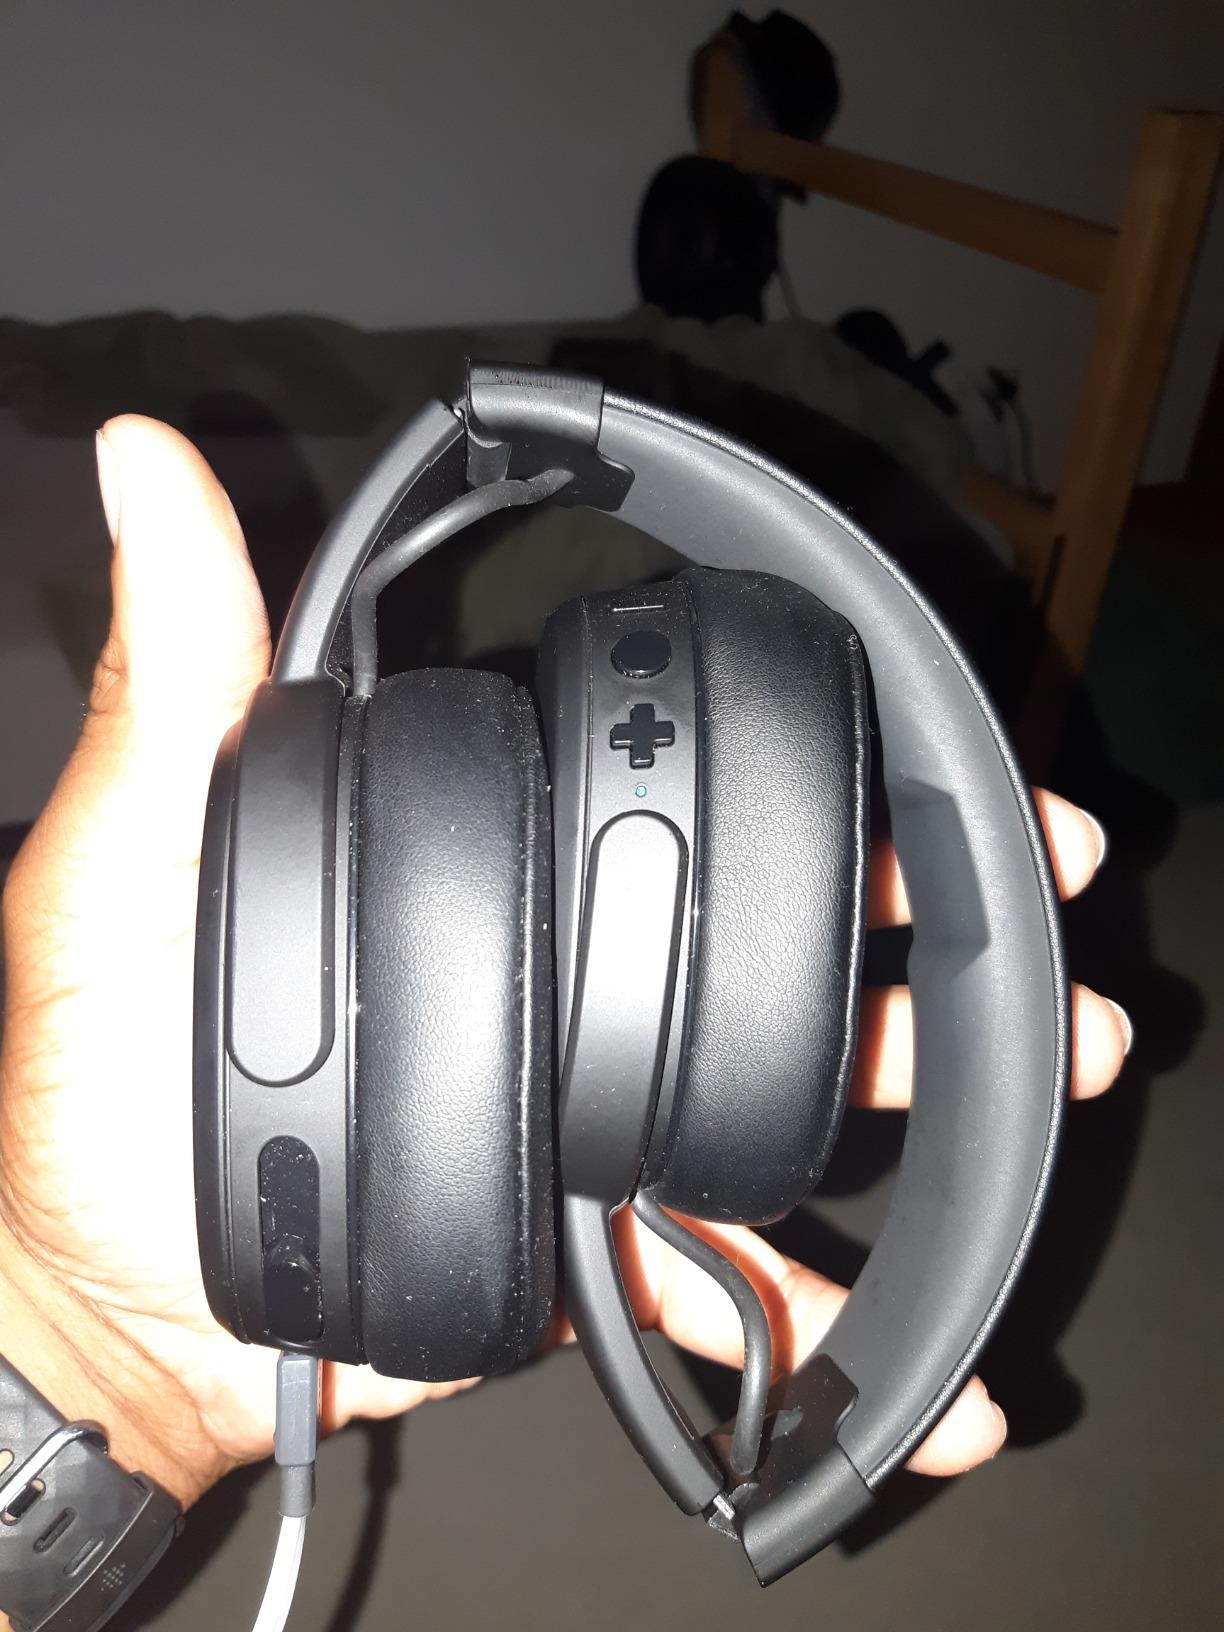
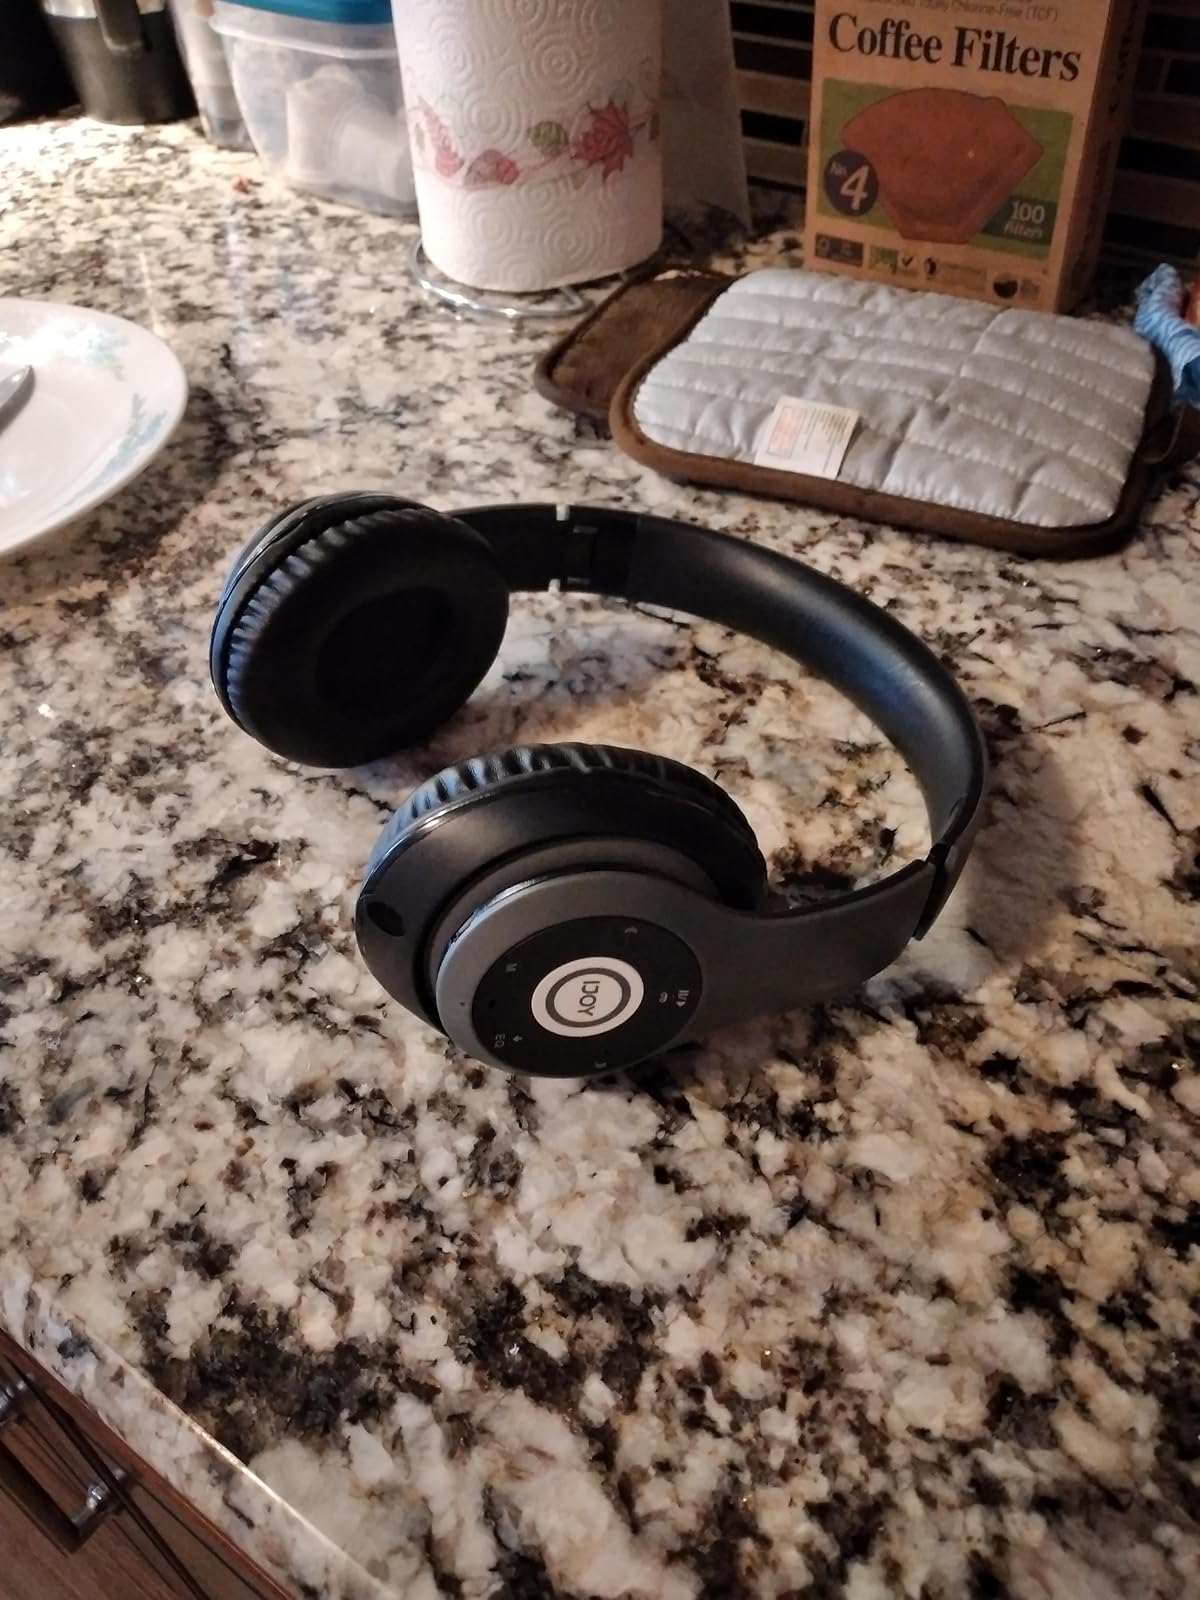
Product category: headphones
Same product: no